Shehan Karunatilaka

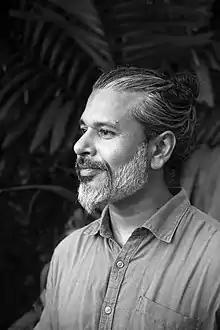
Karunatilaka in 2020

Shehan Karunatilaka (born 1975) is a Sri Lankan writer. He grew up in Colombo, studied in New Zealand and has lived and worked in London, Amsterdam and Singapore. His 2010 debut novel "" won the Commonwealth Book Prize, the DSC Prize, the Gratiaen Prize and was adjudged the second greatest cricket book of all time by "Wisden". His second novel "The Seven Moons of Maali Almeida" (Sort of Books, 2022) was announced as the winner of the 2022 Booker Prize on 17 October 2022.